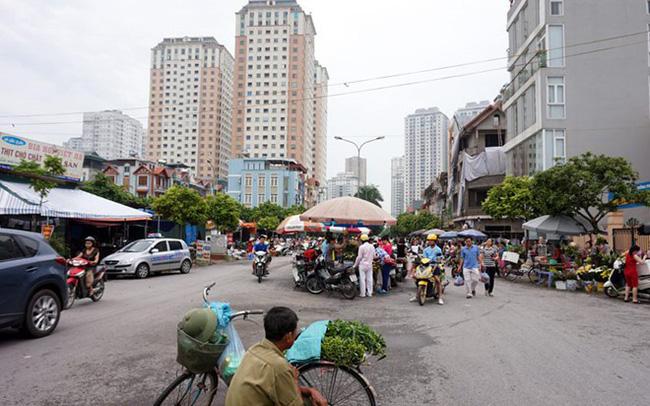
chiếc mũ được người đàn ông đặt bên trong giỏ xe đạp là loại mũ cối